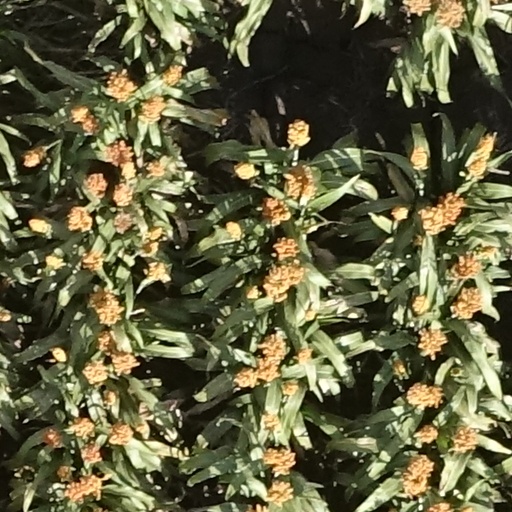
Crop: sorghum